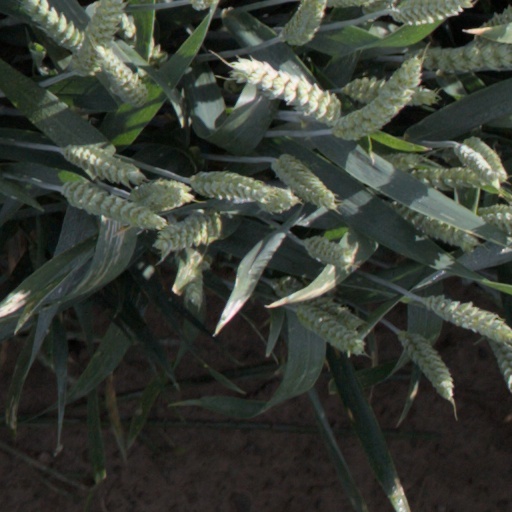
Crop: wheat